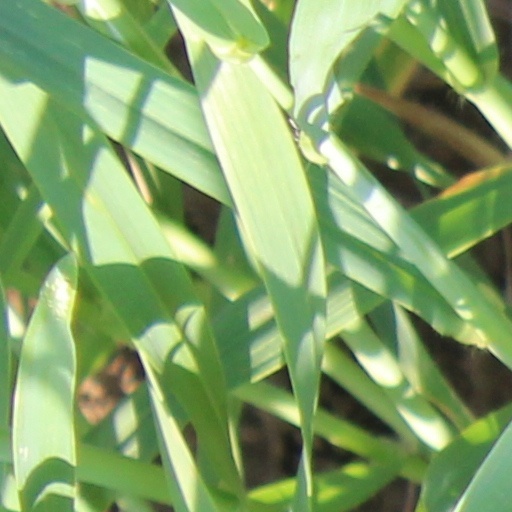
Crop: wheat